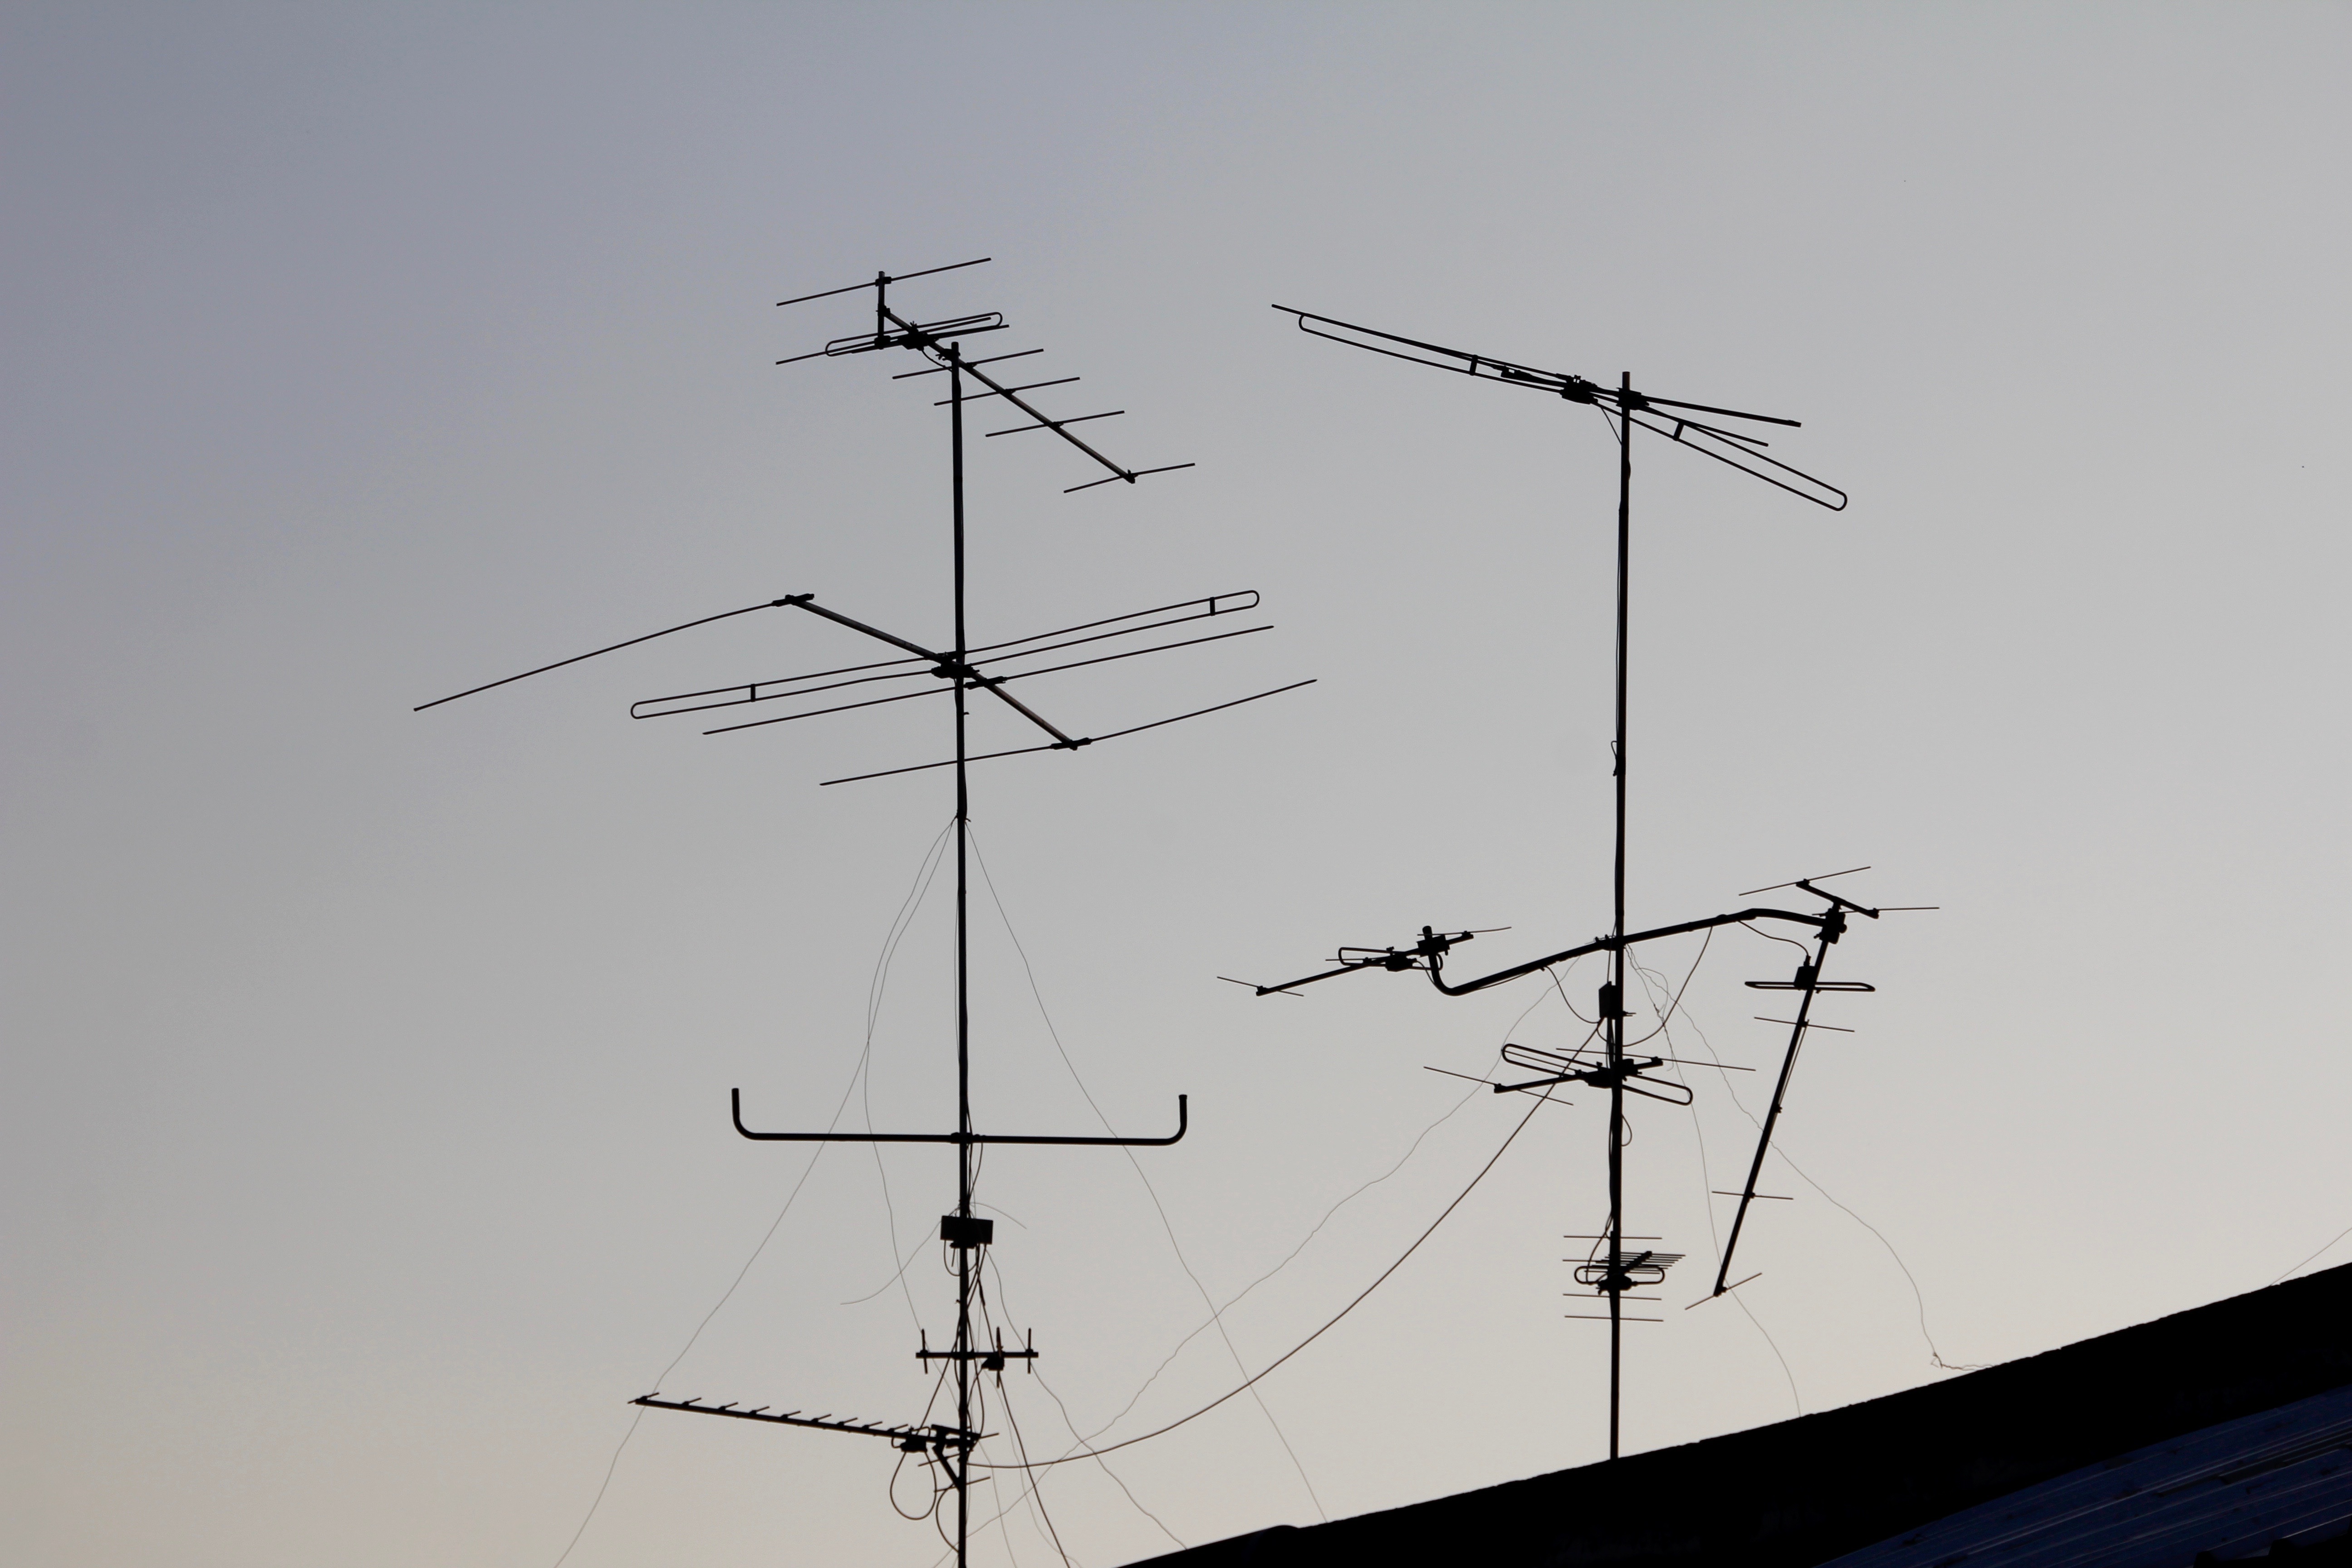
technology, wind, antenna, line, mast, communication, electricity, radio, energy, broadcast, reception, delivery, antennas, watch tv, received on, send, transmission tower, transmitter, radio antenna, television antenna, electronic device, electrical supply, electronics accessory, overhead power line